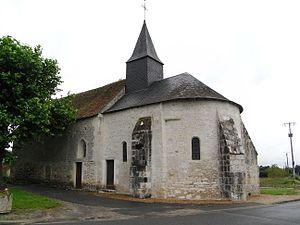
Église romane du XIIe siècle, désaffectée et transformée en grange au XIXe siècle (monument historique)
Cet article recense les monuments historiques de Loir-et-Cher, en France.
Rougeou est une commune française située dans le département de Loir-et-Cher, en région Centre-Val de Loire.